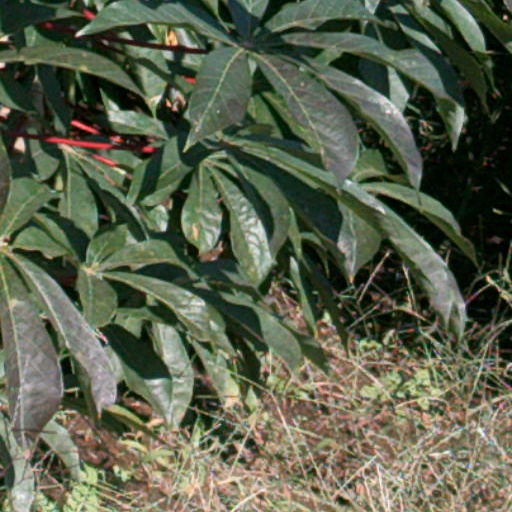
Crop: cassava